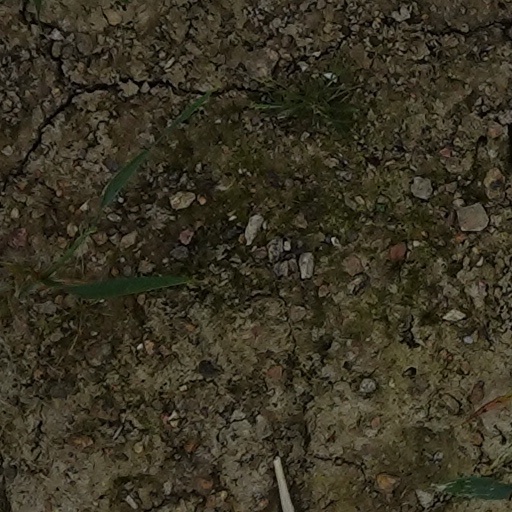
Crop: wheat